Victor Zalgaller

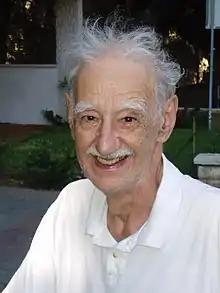
V. A. Zalgaller, Rehovot, Israel, Sep. 2006

Victor (Viktor) Abramovich Zalgaller (25 December 1920 – 2 October 2020) was a Russian-Israeli mathematician in the fields of geometry and optimization. He is best known for the results he achieved on convex polyhedra, linear and dynamic programming, isoperimetry, and differential geometry.